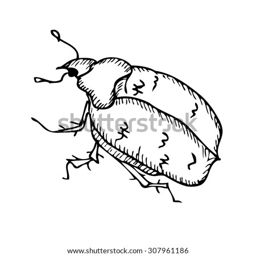
beetle on a white background .